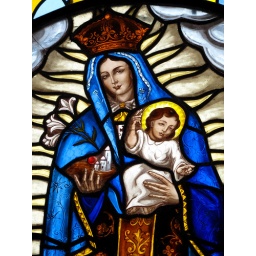
stained glass window in the monument to the Virgen de las Americas in Quito, Ecuador